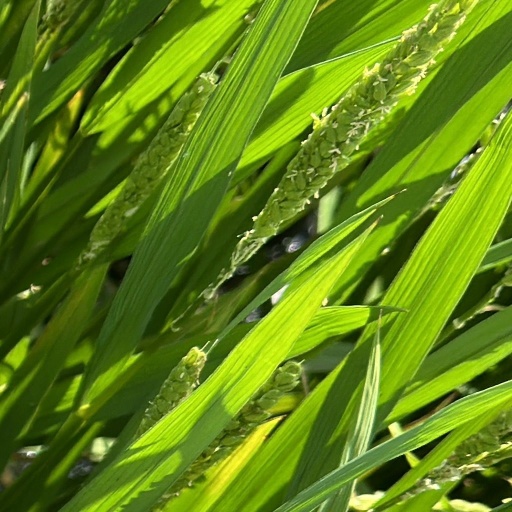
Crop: rice